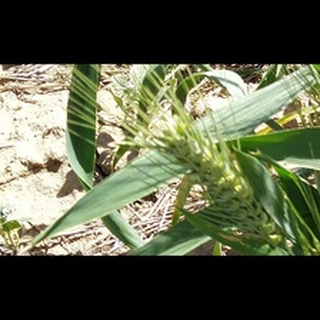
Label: healthy_wheat